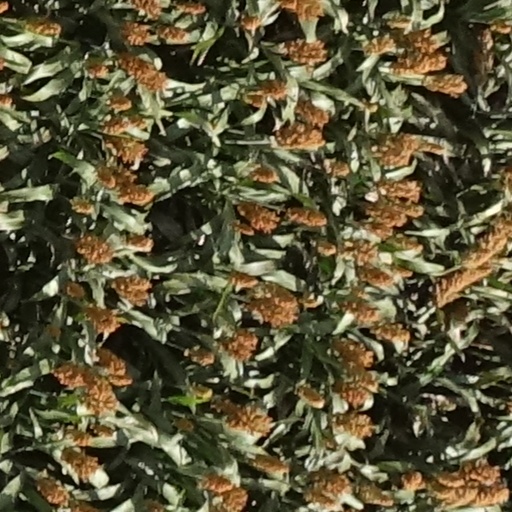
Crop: sorghum